1975 Bolton Metropolitan Borough Council election

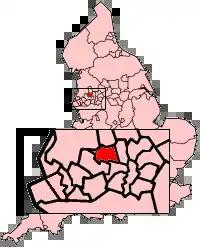
The Metropolitan Borough of Bolton shown within England.

Elections to Bolton Metropolitan Borough Council were held in May 1975. The Conservatives retained control of the Council.